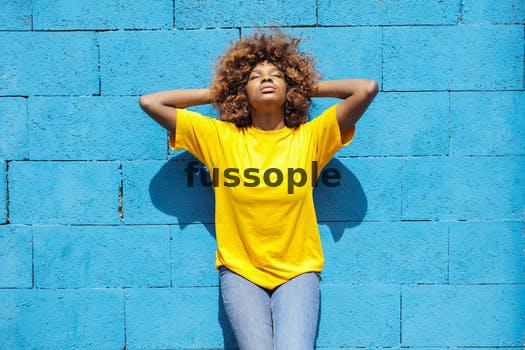
Label: Watermark